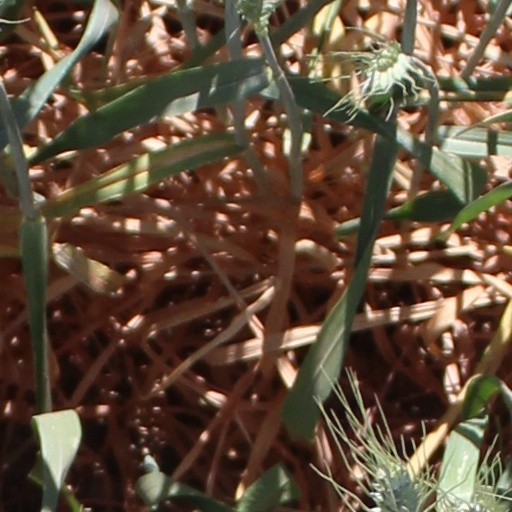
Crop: wheat